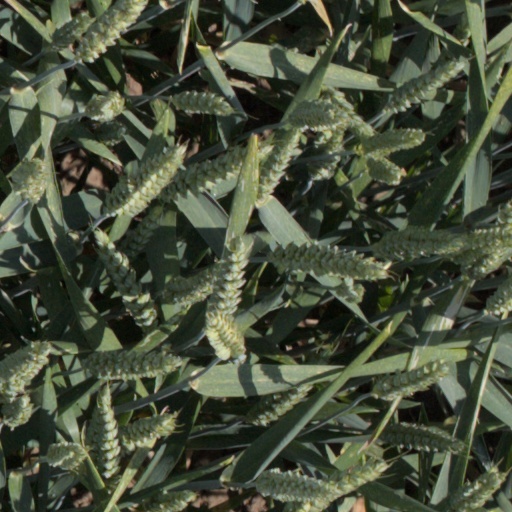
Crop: wheat